Hubert Hüppe

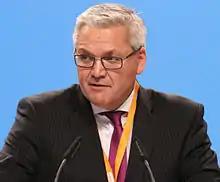

Hubert Hüppe (born 3 November 1956) is a German politician, and MP from the Christian Democratic Union. He was elected to the Bundestag in the 2021 German federal election after serving previous terms in the 1990s, 2000s and 2010s.